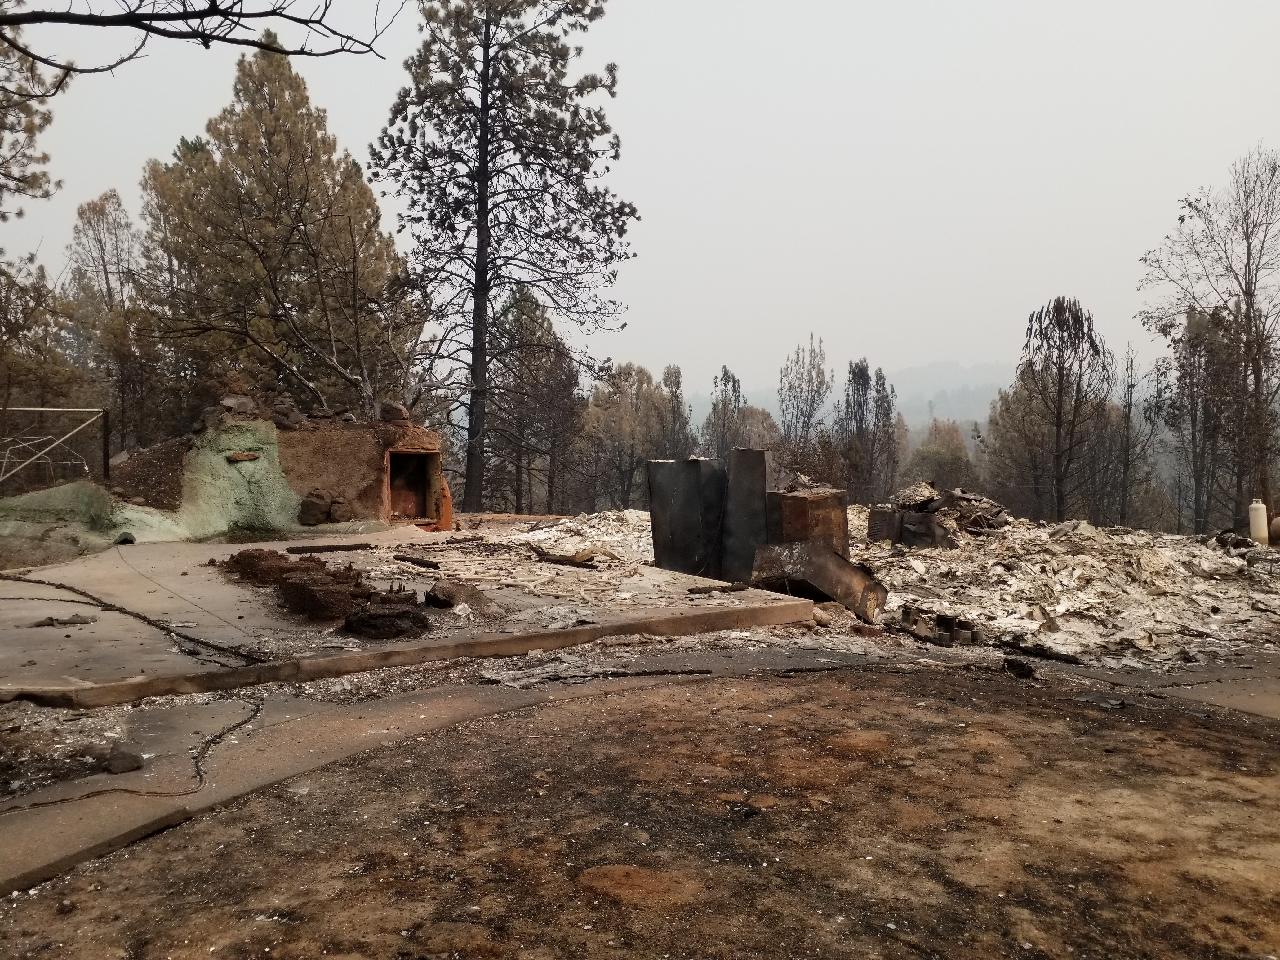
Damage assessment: destroyed